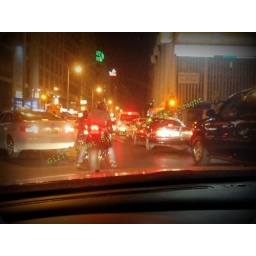
Where ever we go we face the crowded..... Off this is the nature of our roads in bahrain...